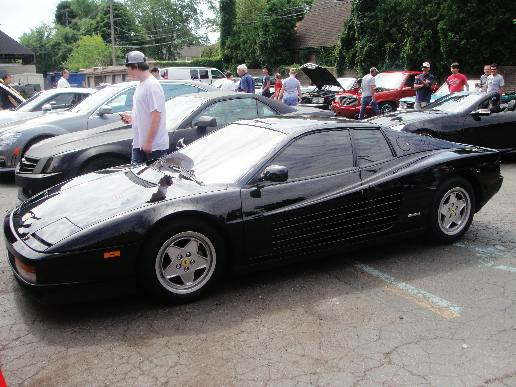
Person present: No